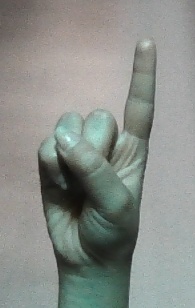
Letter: bb